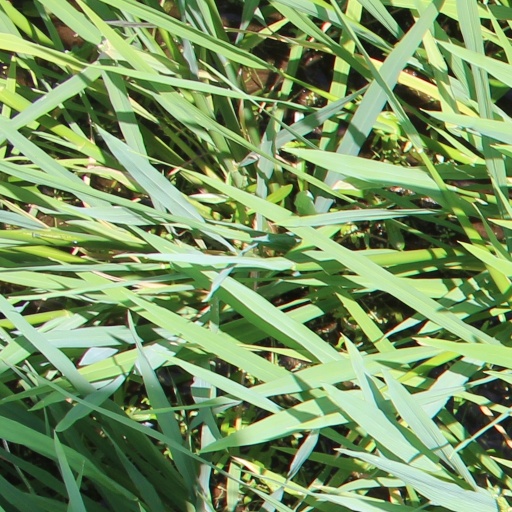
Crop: rice